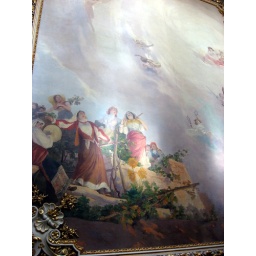
More ceiling paintings. every wall and ceiling in tihs theater was finely decorated.